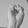
ASL letter: S